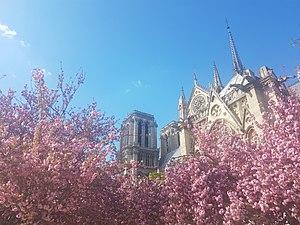
Façade Sud de Notre-Dame de Paris à la floraison des cerisiers
Le terme cerisier est un nom vernaculaire générique qui désigne en français plusieurs espèces d'arbres du genre Prunus de la famille des Rosaceae. Ce sont soit des arbres fruitiers donnant des cerises, soit des arbres ornementaux originaires d'Asie Orientale plantés uniquement pour leurs fleurs et dont les fruits sont insignifiants.
Le square Jean-XXIII, précédemment square de l'Archevêché, est un espace vert d'une superficie de 10 797 m² situé à Paris, dans le 4ᵉ arrondissement.